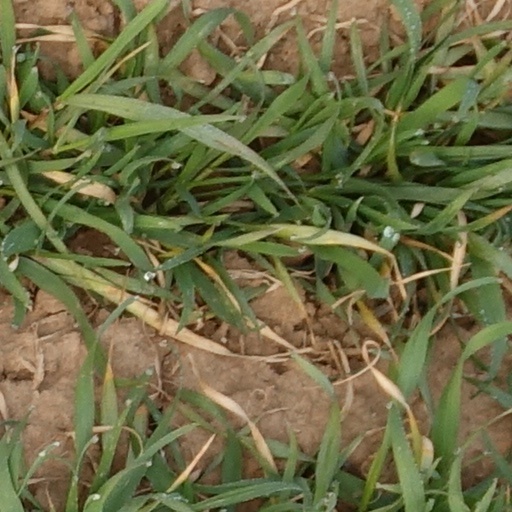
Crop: wheat